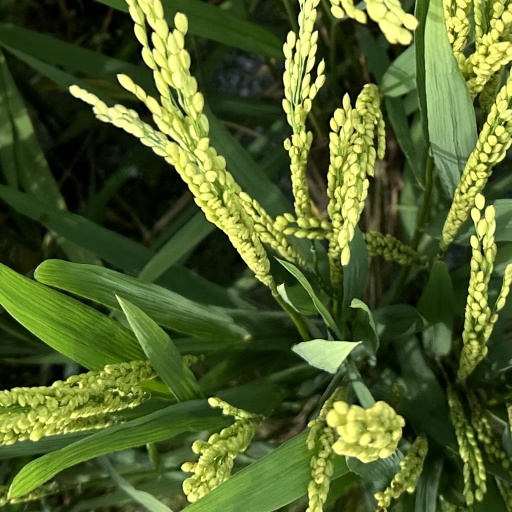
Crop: rice